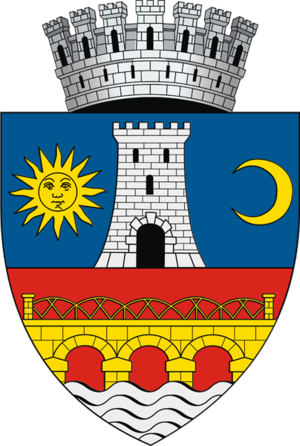
Slatina est une ville industrielle roumaine, chef-lieu du județ d'Olt, en Valachie, dans la région de développement du sud-ouest. Elle est située sur l'Olt, à 200 km à l'ouest de Bucarest. Sa population s'élevait à 70 293 habitants en 2011.